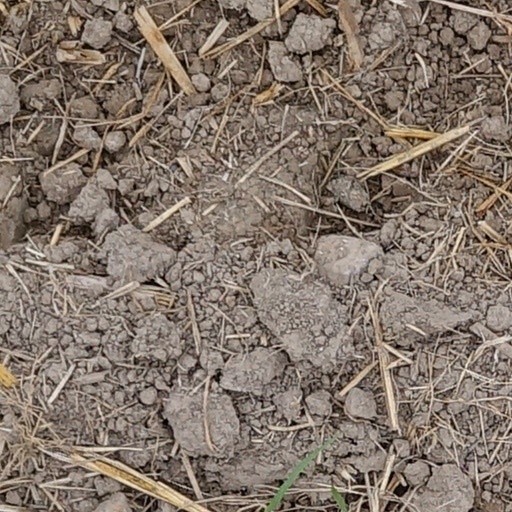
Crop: wheat